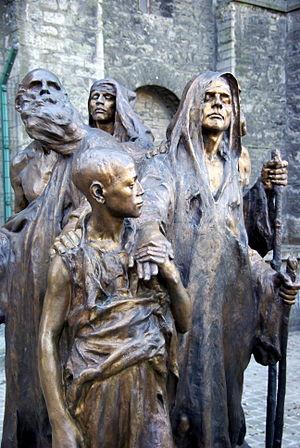
Ce groupe de quatre aveugles guidé par un enfant se situe à TOURNAI derrière la cathédrale. Il s'agit d'une oeuvre en bronze de Guillaume Charlier (1908).
Tournai est une ville francophone de Belgique située en Wallonie picarde et en Flandre romane, chef-lieu d’arrondissement de la province de Hainaut et siège de l'évêché de Tournai.